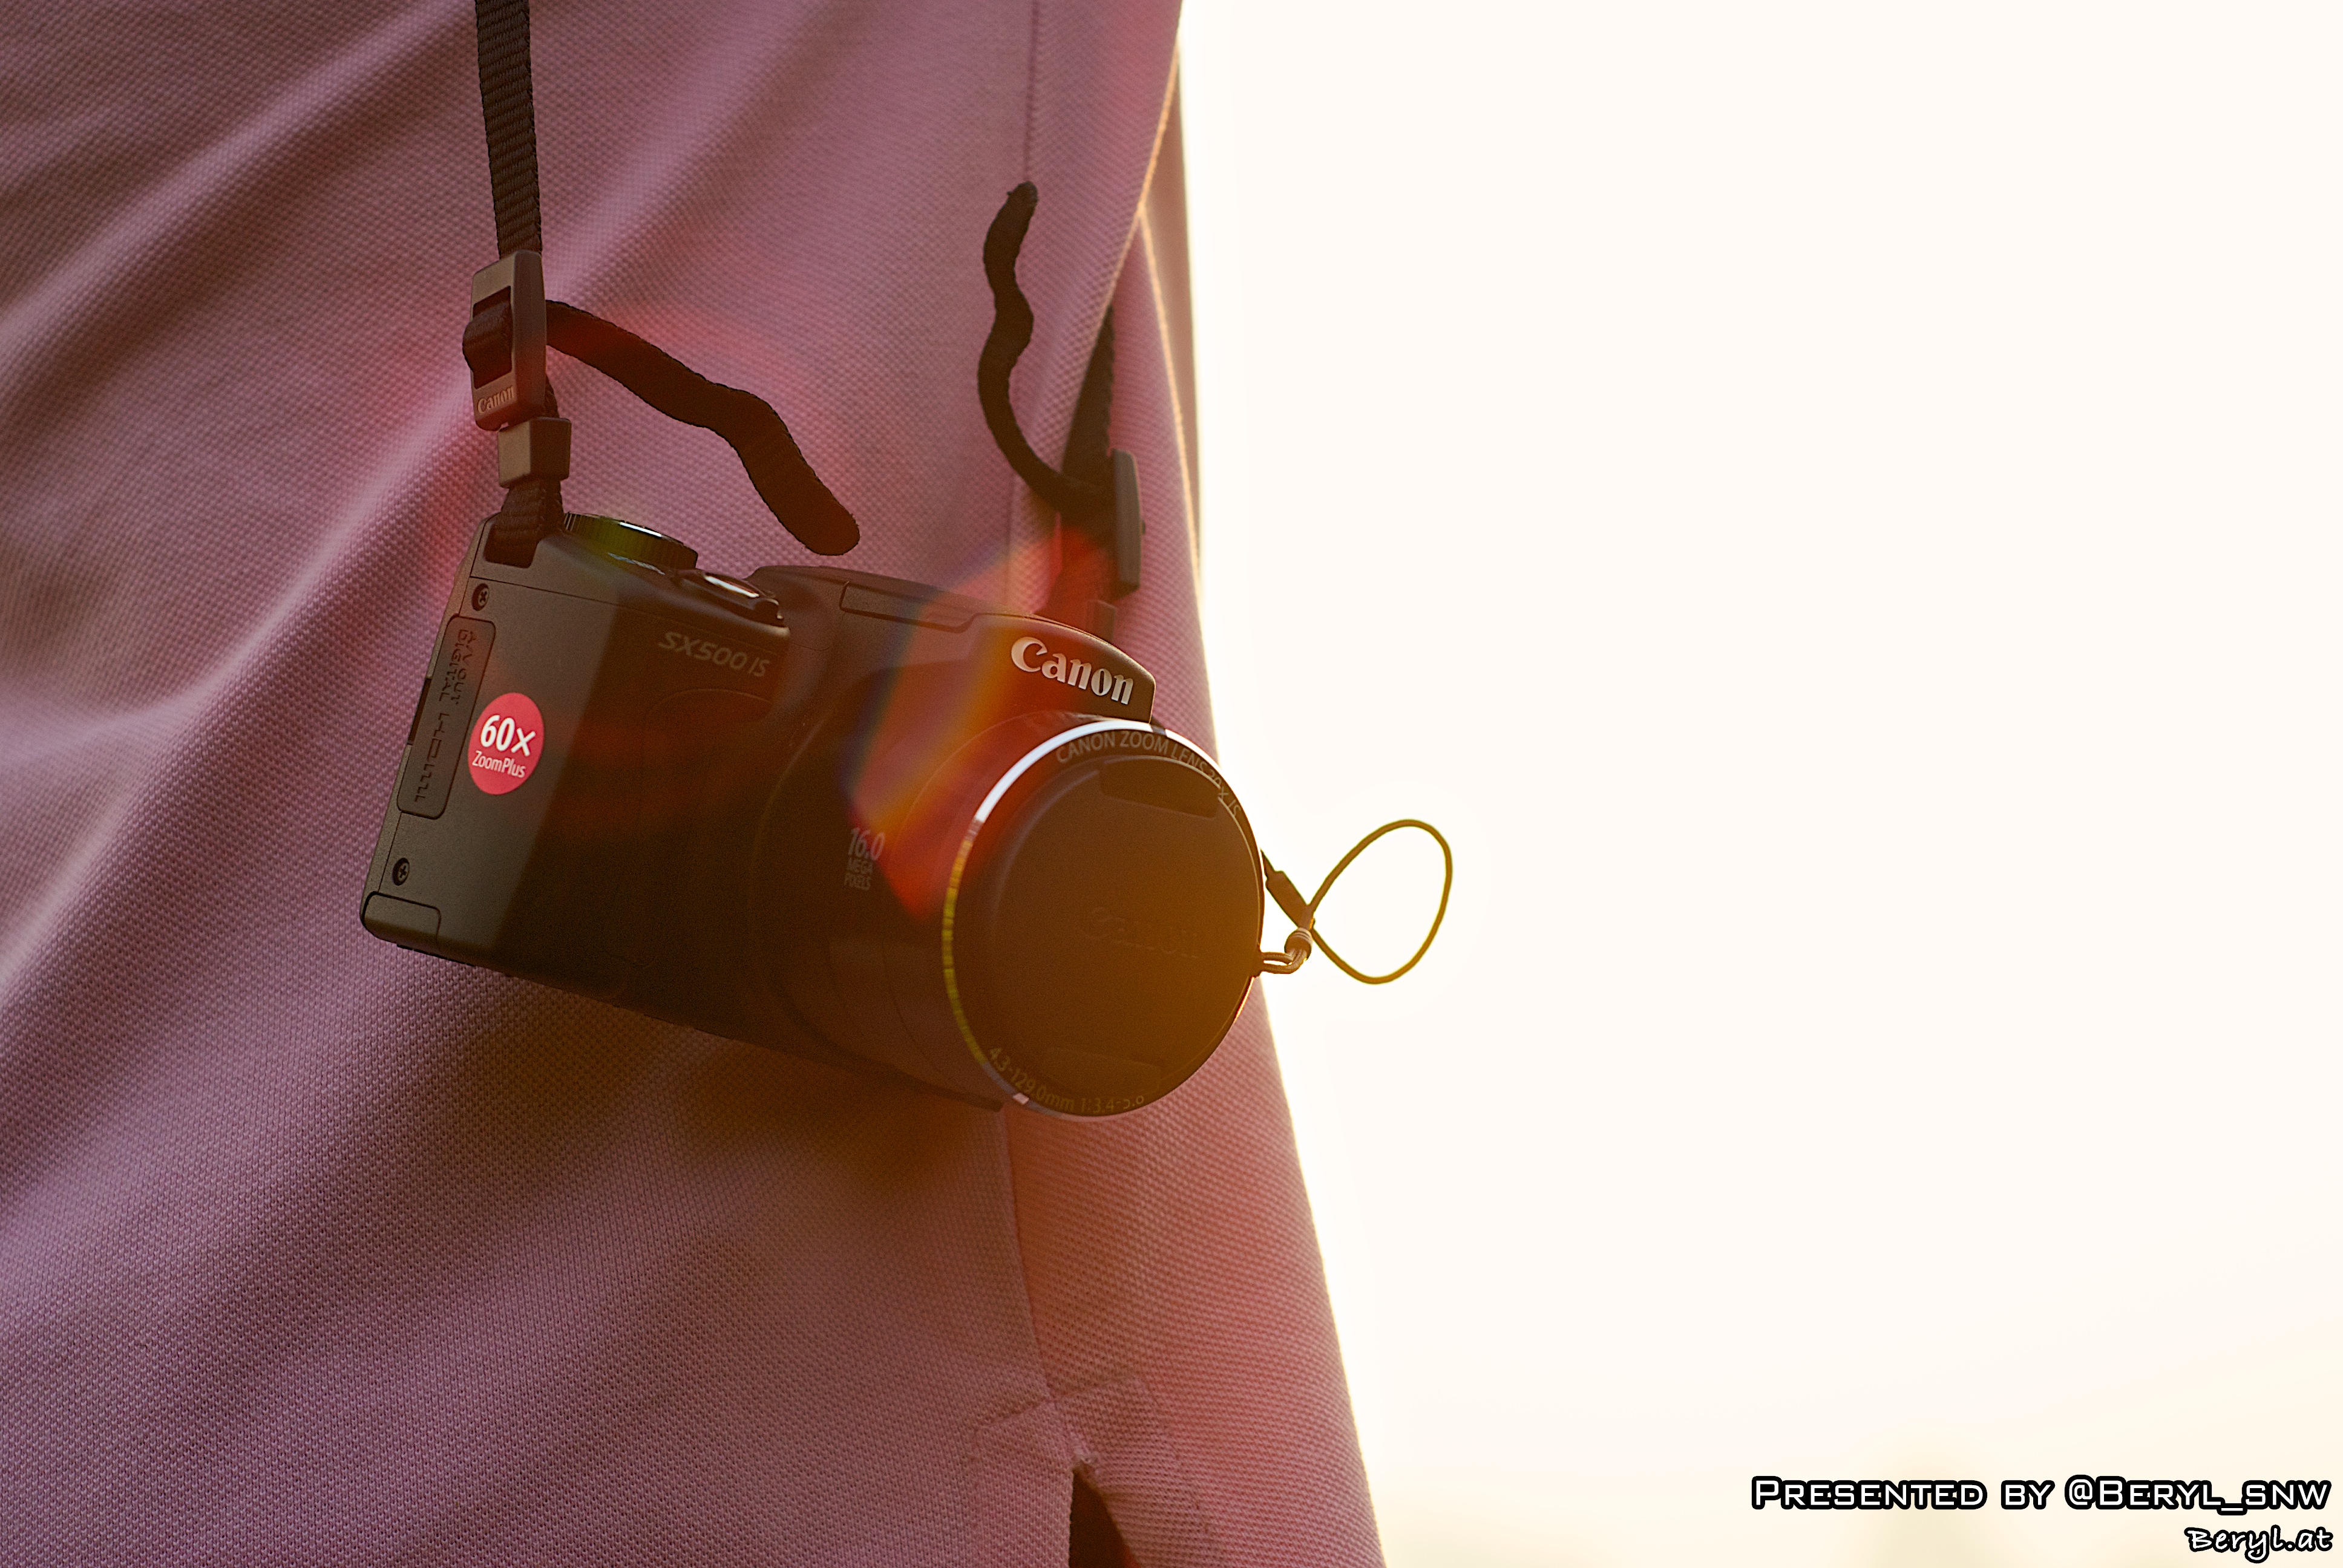
water, country, summer, vacation, nikon, pink, handbag, product, sunny, 50mm, sunglasses, glasses, eyewear, china, vision care